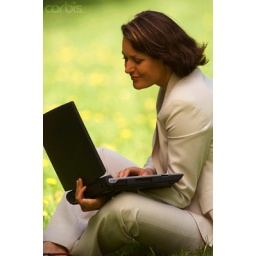
Business woman sitting on meadow, using laptop --- Image by